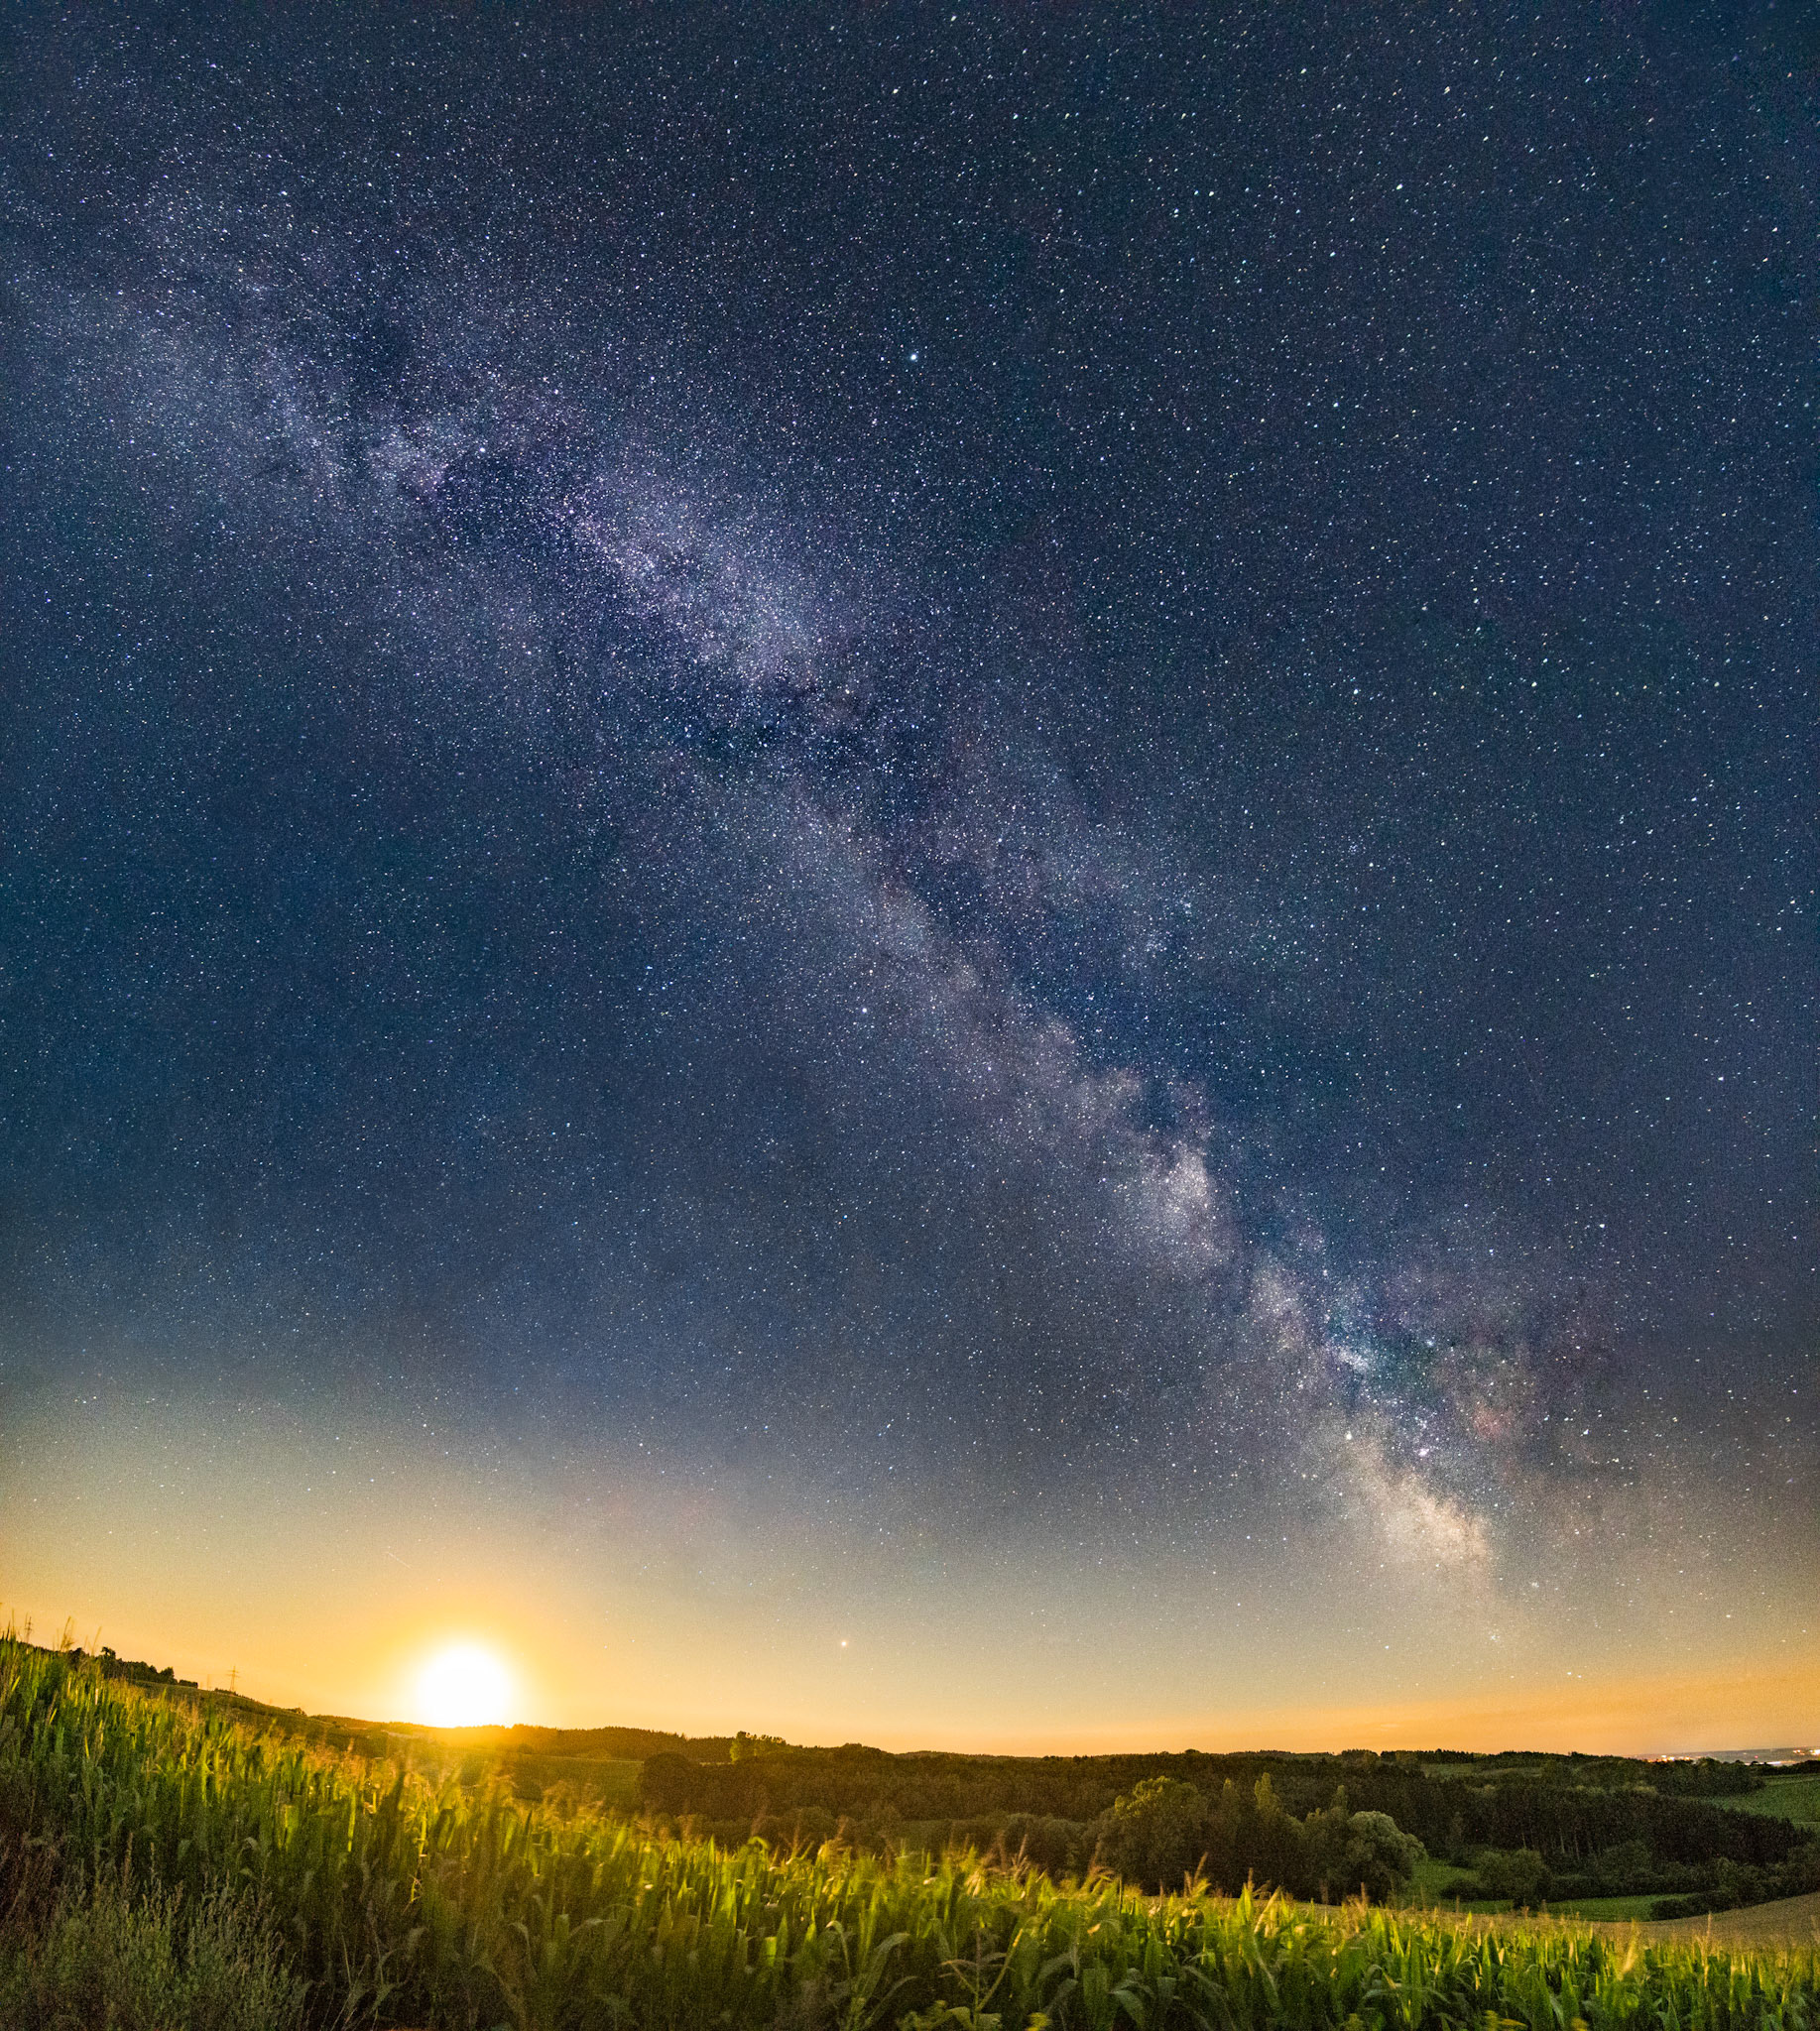
space, sky, plant, atmosphere, cloud, nature, natural landscape, grass, sunlight, astronomical object, afterglow, grassland, horizon, landscape, star, sunset, plain, science, meadow, dusk, calm, tree, People in nature, sunrise, prairie, meteorological phenomenon, astronomy, electric blue, evening, field, night, hill, pasture, dawn, darkness, wildlife, road, galaxy, universe, steppe, agriculture, aurora, tundra, cumulus, savanna